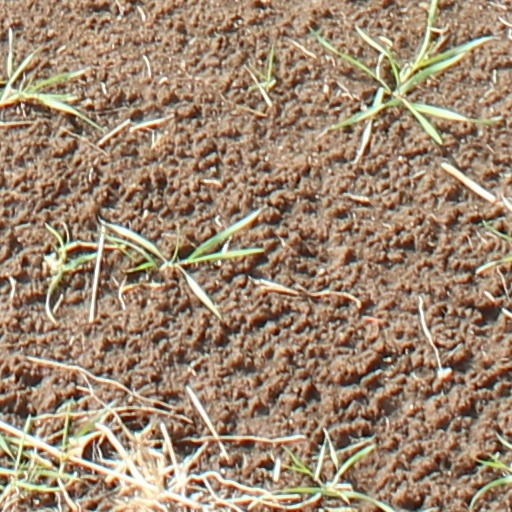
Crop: wheat